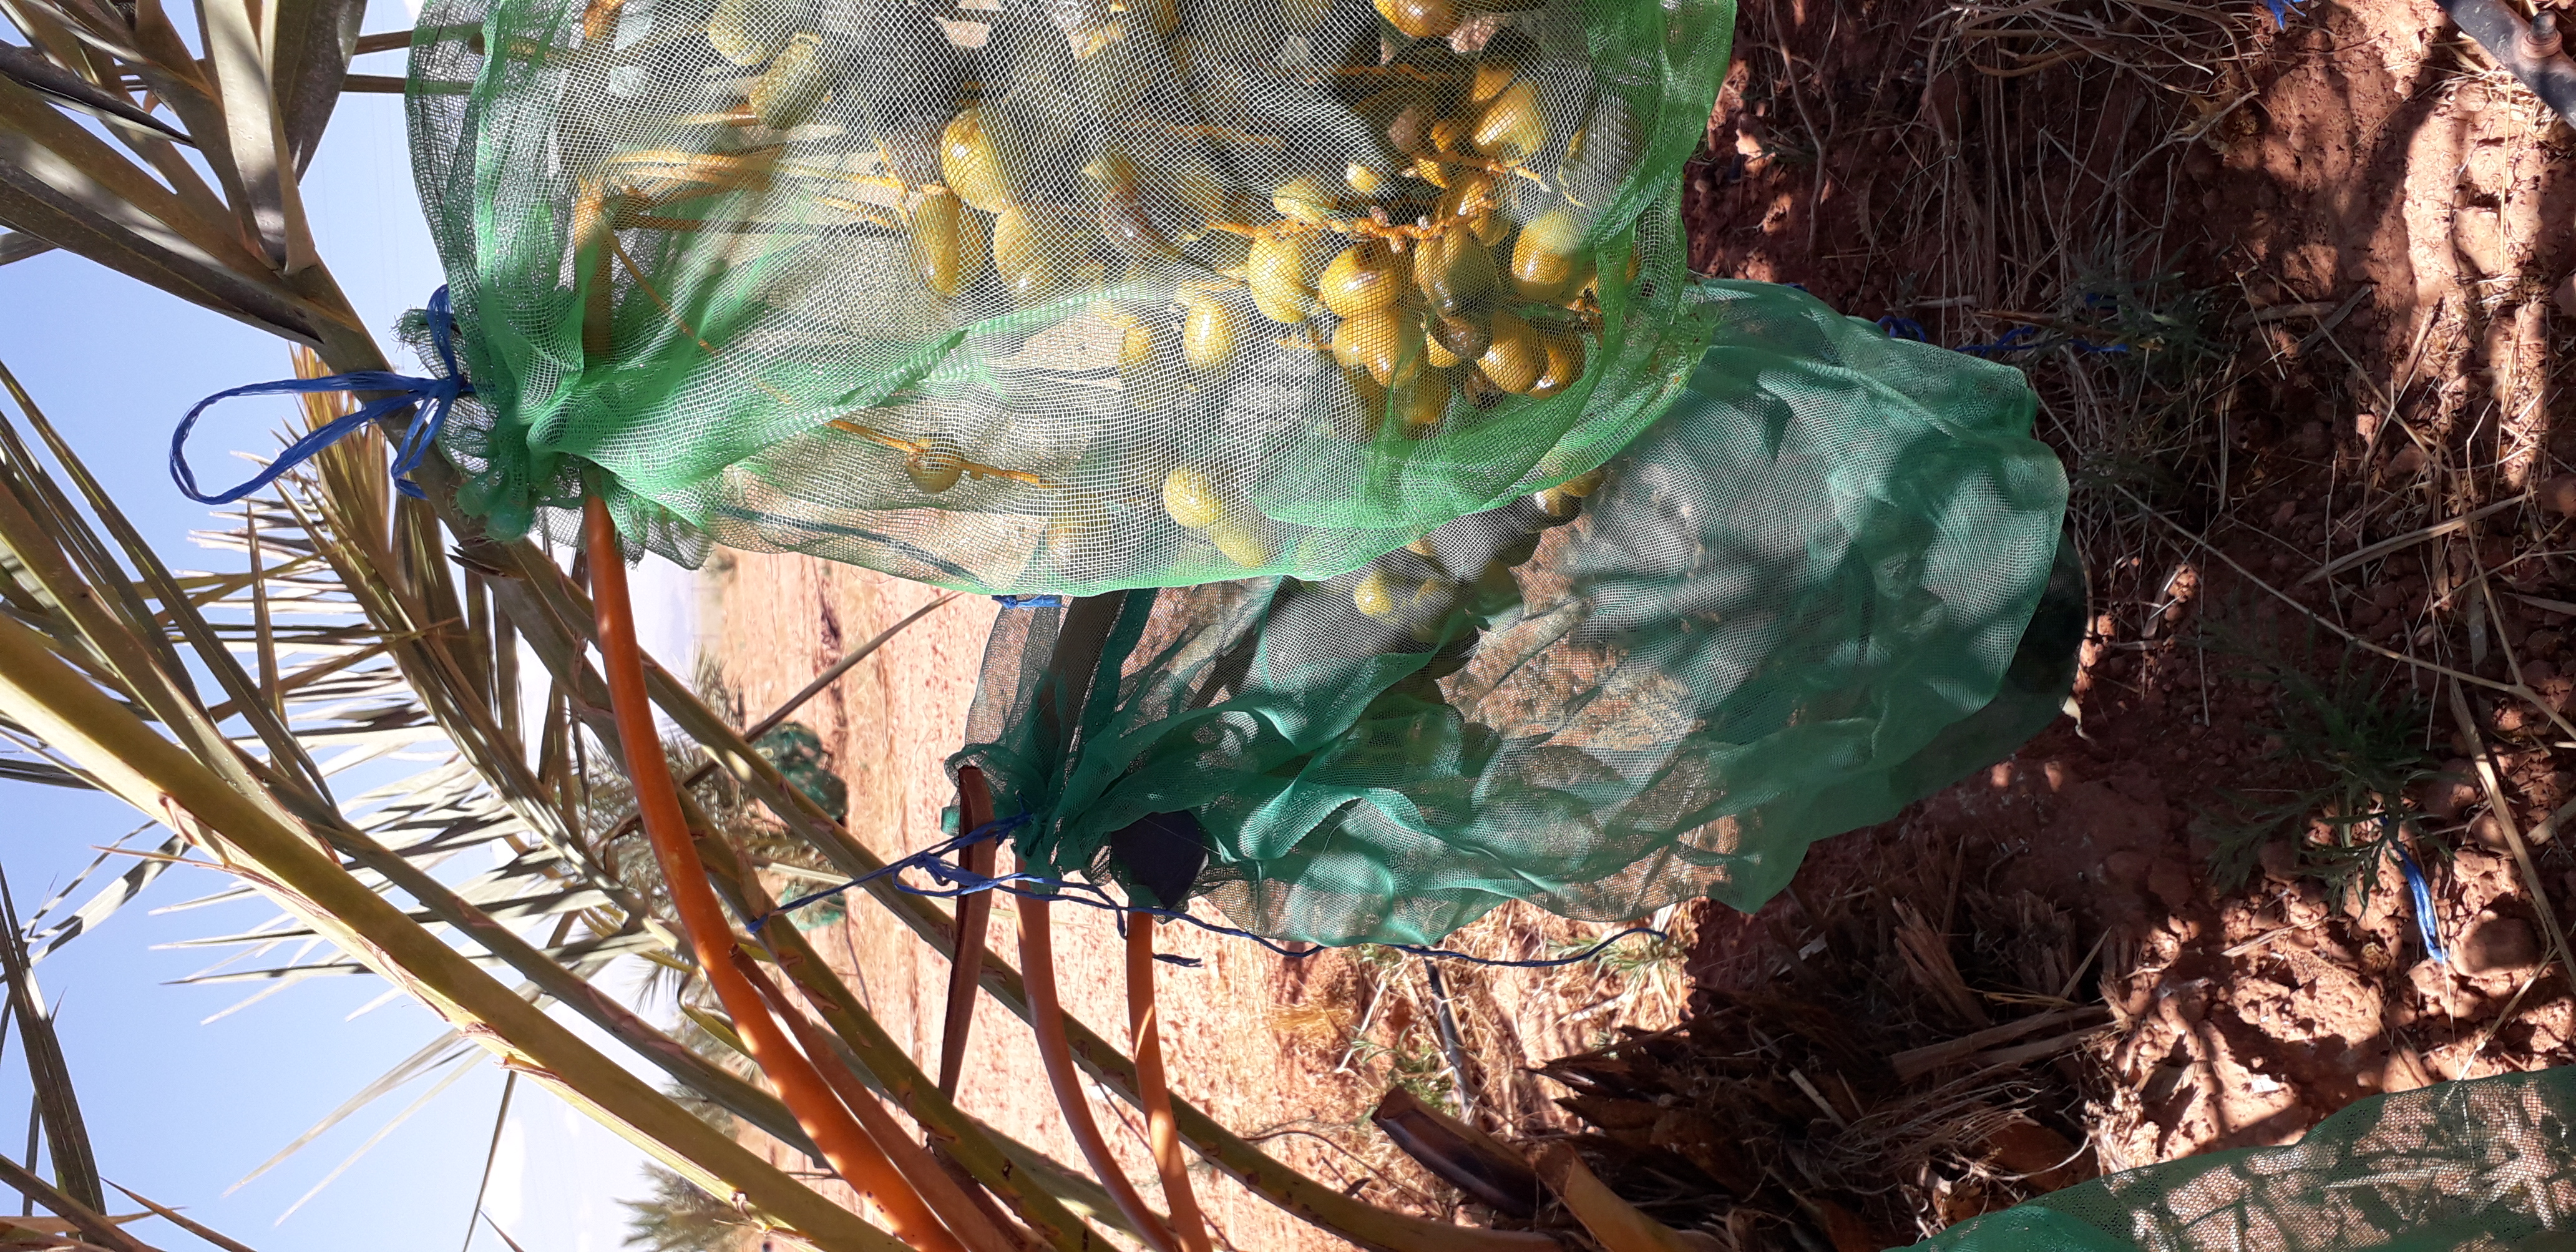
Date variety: Boufagous